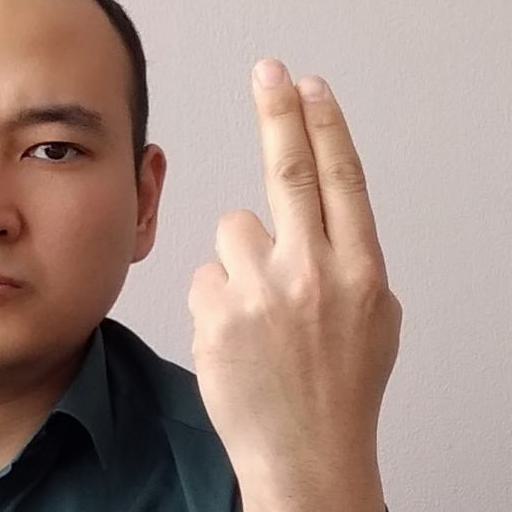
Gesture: two_up_inverted